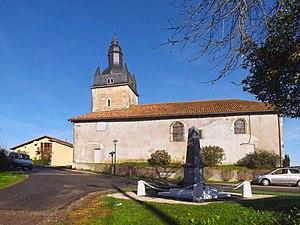
Église Saint-Barthélemy de Bastennes, Landes, France Occitan
Bastennes est une commune du Sud-Ouest de la France, située dans le département des Landes.
Le département français des Landes compte 438 églises pour un total de 331 communes, soit une moyenne de 1,32 église par commune. La commune de Parleboscq, née de la réunion de sept paroisses, compte à elle seule sept églises.